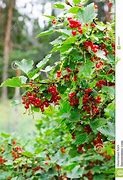
Label: redcurrant